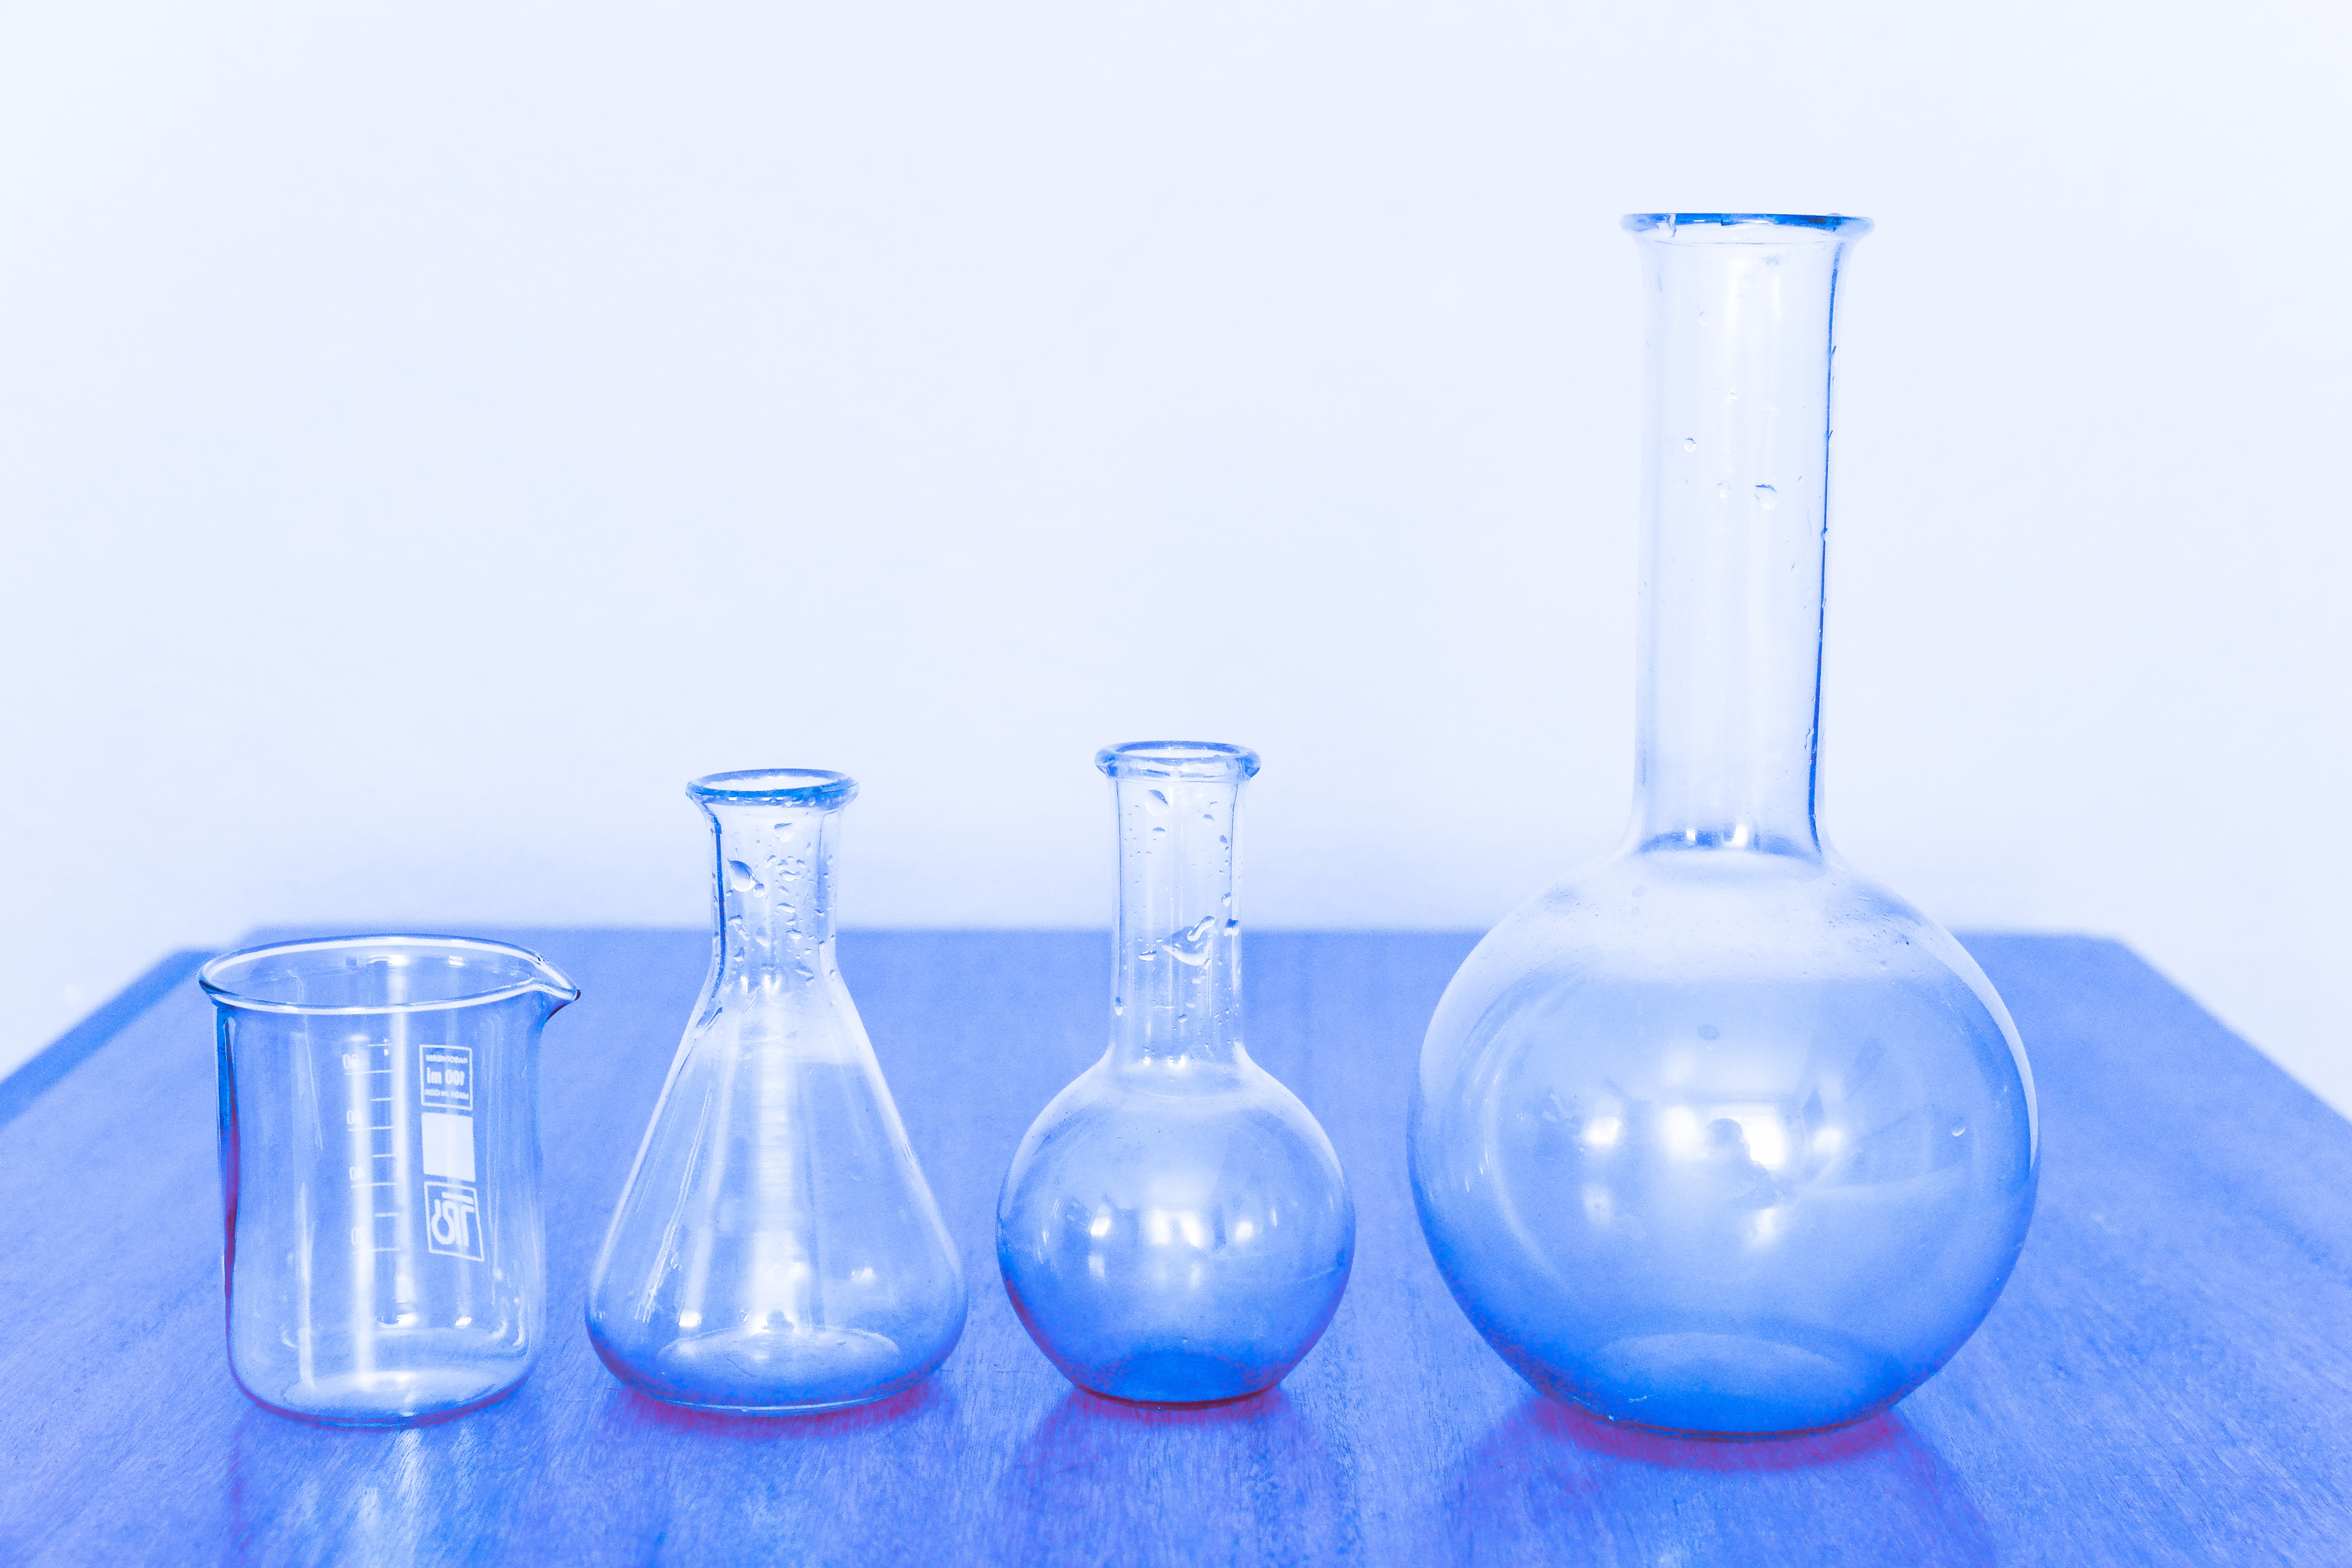
laboratory flask, beaker, blue, Transparent material, glass, cobalt blue, product, graduated cylinder, solution, liquid, laboratory equipment, chemistry, decanter, flask, barware